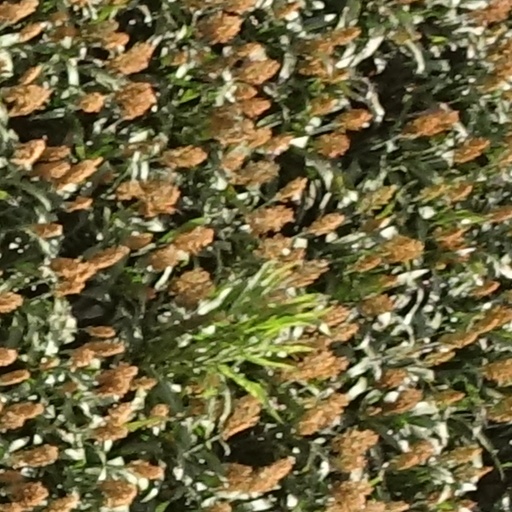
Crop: sorghum